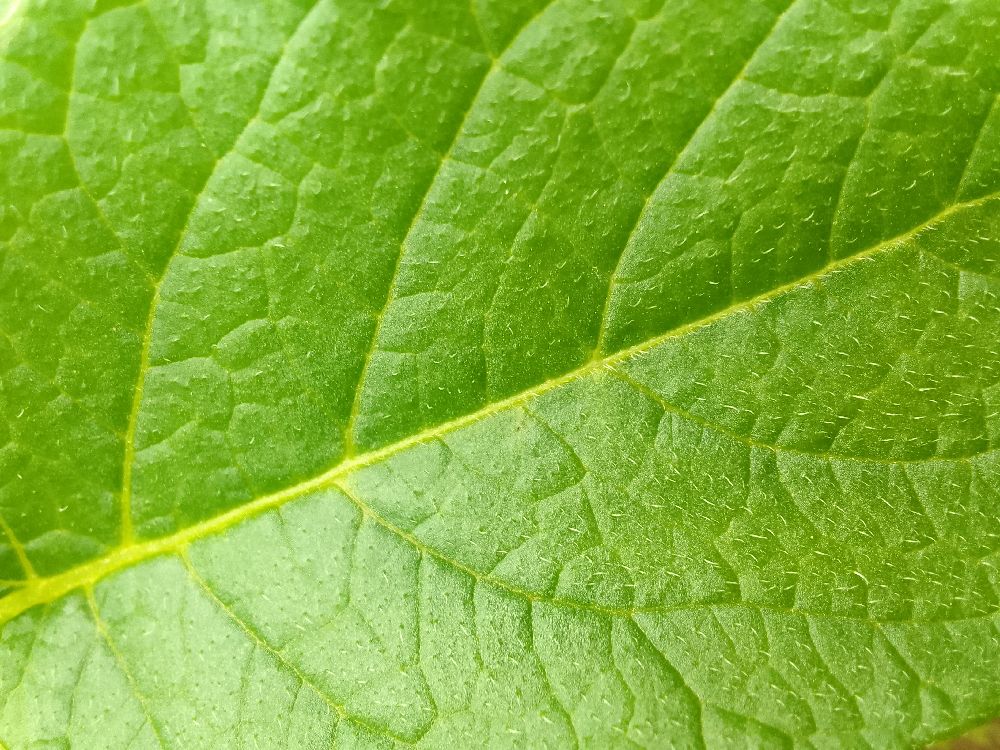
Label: Healthy